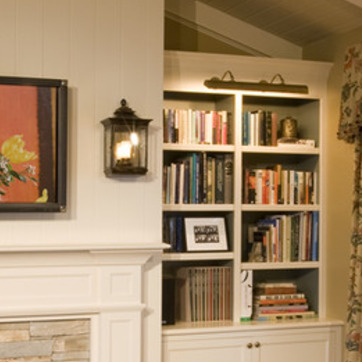
Material: paper